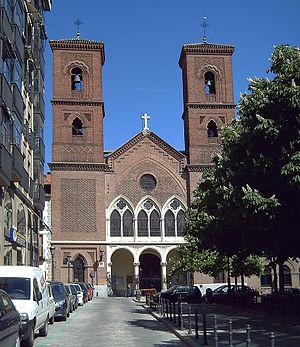
Lorenzo Álvarez Capra, né à Madrid en 1848 et mort dans la même ville en 1901, est un architecte espagnol du XIXᵉ siècle.